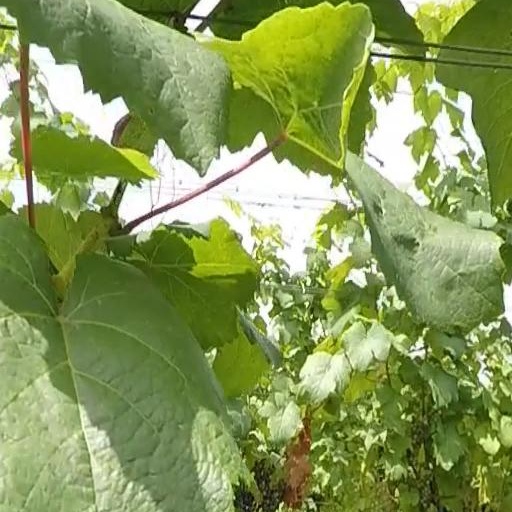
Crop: grape